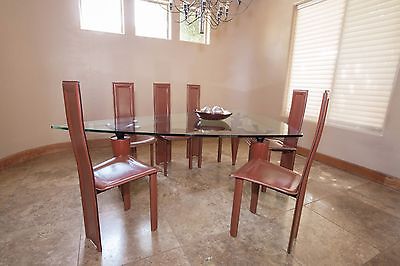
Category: table